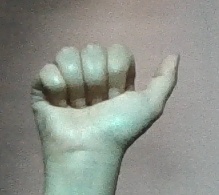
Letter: dhad